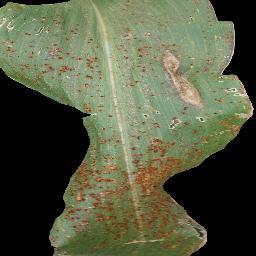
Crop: corn
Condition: (maize)_common_rust